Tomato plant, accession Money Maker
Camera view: tilt-top (135 deg); turntable rotation: 150 degrees
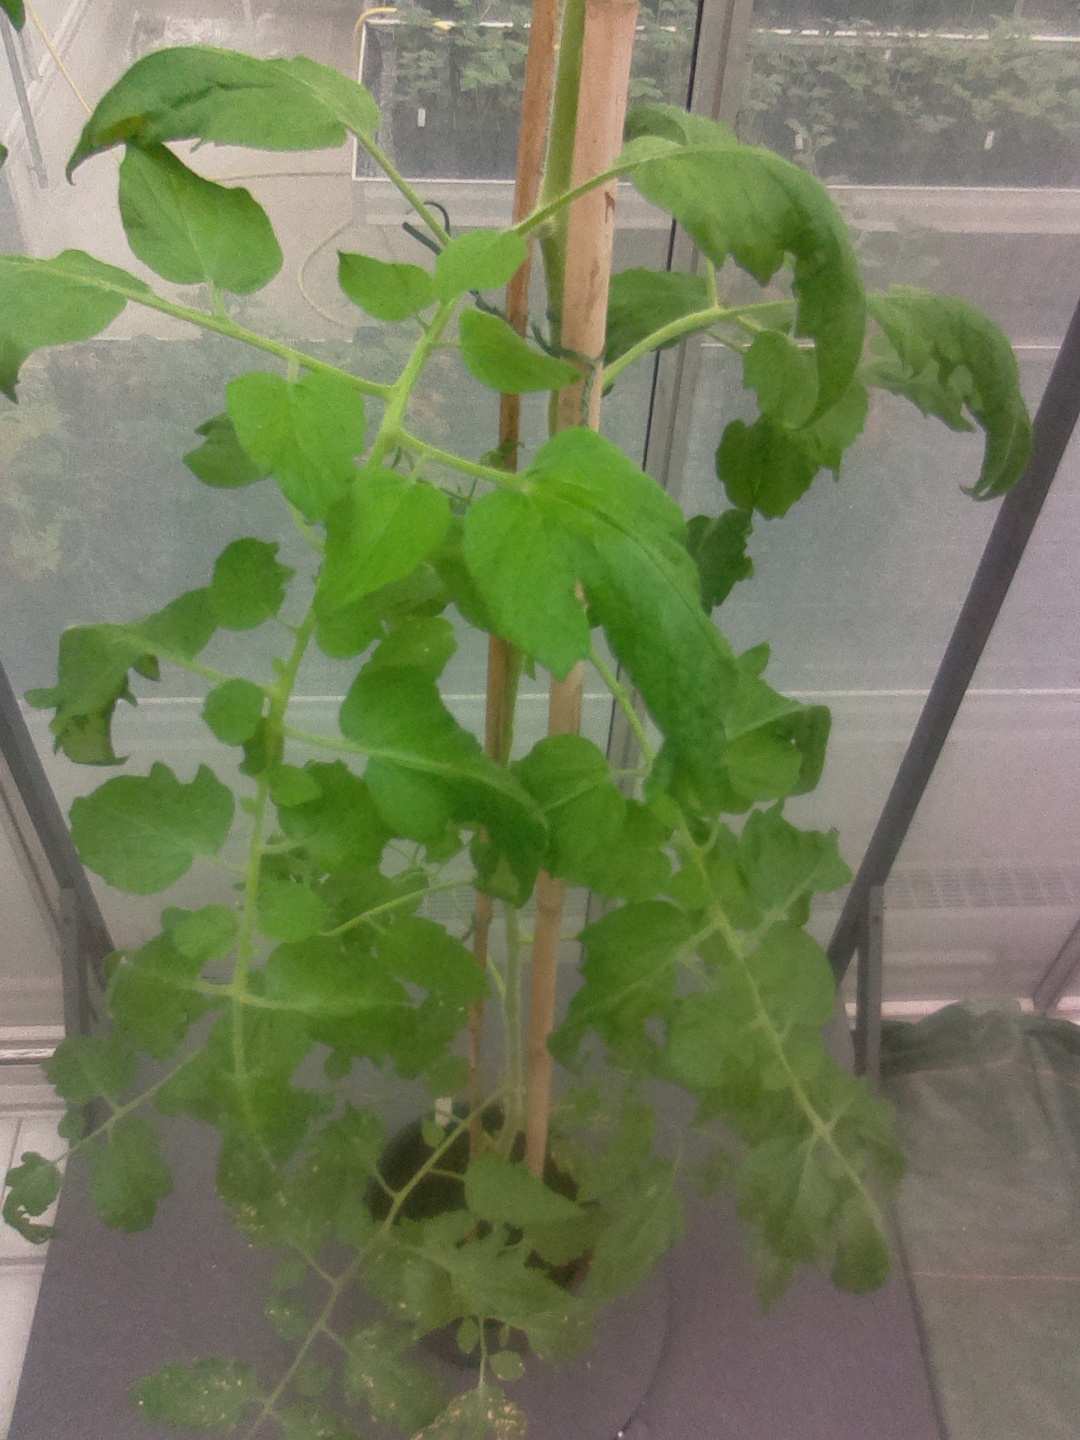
BBCH growth stage 66: Full flowering, 60%-70% of flowers open, more petals falling